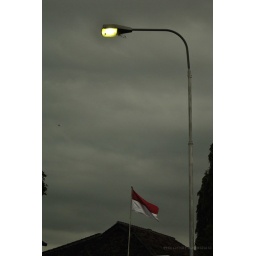
black clouds over my country